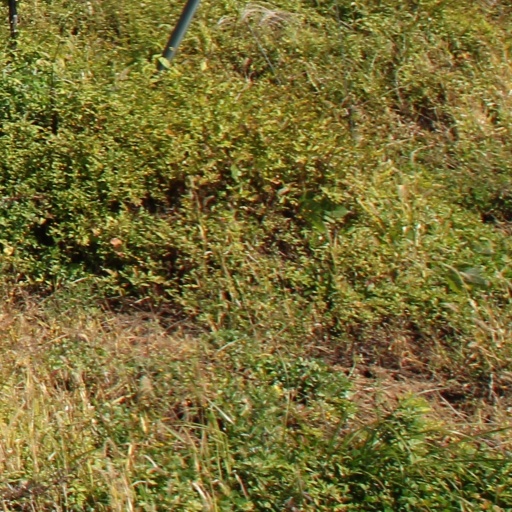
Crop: grape